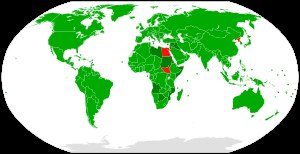
Organisationen for forbud mod kemiske våben
De fleste stater er medlem i organisationen, bortset fra Angola, Egypten, Israel, Myanmar, Nordkorea, Syrien og Sudsudan.
Organisationen for forbud mod kemiske våben er en mellemstatlig international organisation som arbejder for gennemførelse af Konventionen om kemiske våben, blandt andet ved kontrol og destruktion af kemiske våben. Organisationen har 189 medlemsstater. Hovedkontoret ligger i Den Haag i Nederlandene.